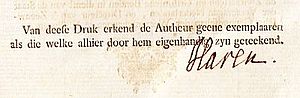
Onno Zwier van Haren
Onno Zwier van Haren var en nederlandsk forfatter; broder til Willem van Haren.